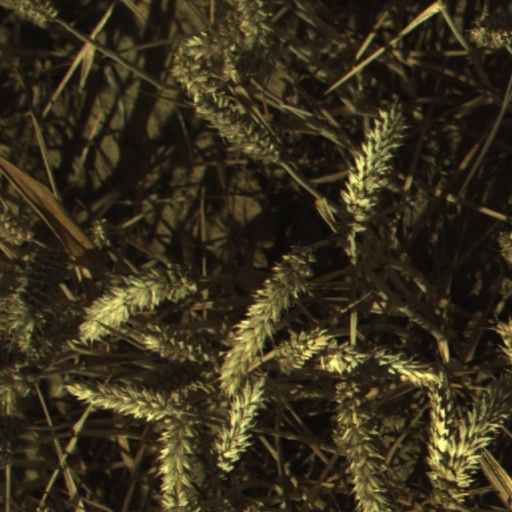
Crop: wheat